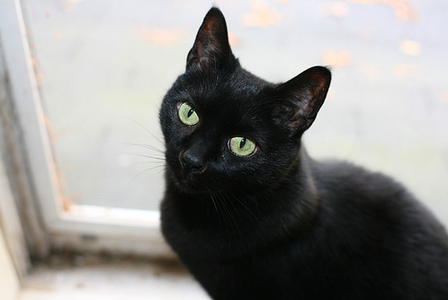
Animal: cat
Breed: bombay